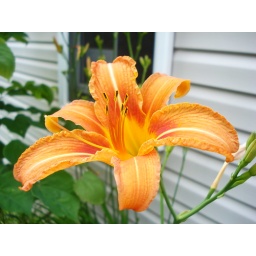
A random flower in the backyard of my house -- taken summer 2009